Somerton Man

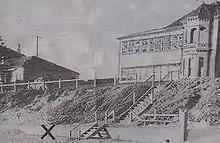
Location on Somerton Park beach where the corpse was found, marked by an 'X'

On 1 December 1948 at 6:30 am, the police were contacted after the body of a man was discovered by a couple on Somerton Park beach near Glenelg, about southwest of Adelaide, South Australia. The man was found lying in the sand across from the Crippled Children's Home, which was on the corner of The Esplanade and Bickford Terrace. He was lying back with his head resting against the seawall, with his legs extended and his feet crossed. It was believed the man had died while sleeping. A half smoked cigarette was on the right collar of his coat. A search of his pockets revealed an unused second-class rail ticket from Adelaide to Henley Beach; a bus ticket from the city that may not have been used; a narrow aluminium comb that had been manufactured in the US; a half-empty packet of Juicy Fruit chewing gum; an Army Club cigarette packet which contained seven cigarettes of a different brand, Kensitas; and a quarter-full box of Bryant & May matches.